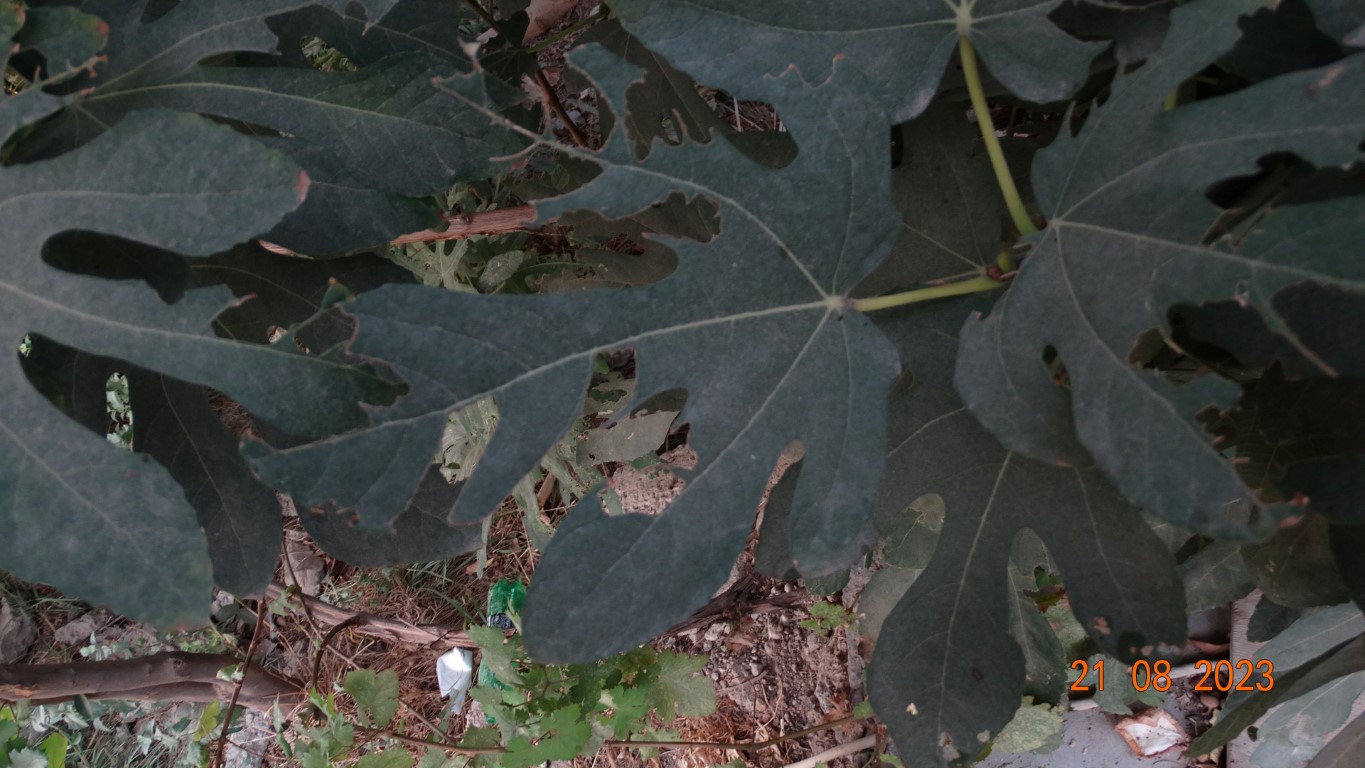
Label: infected